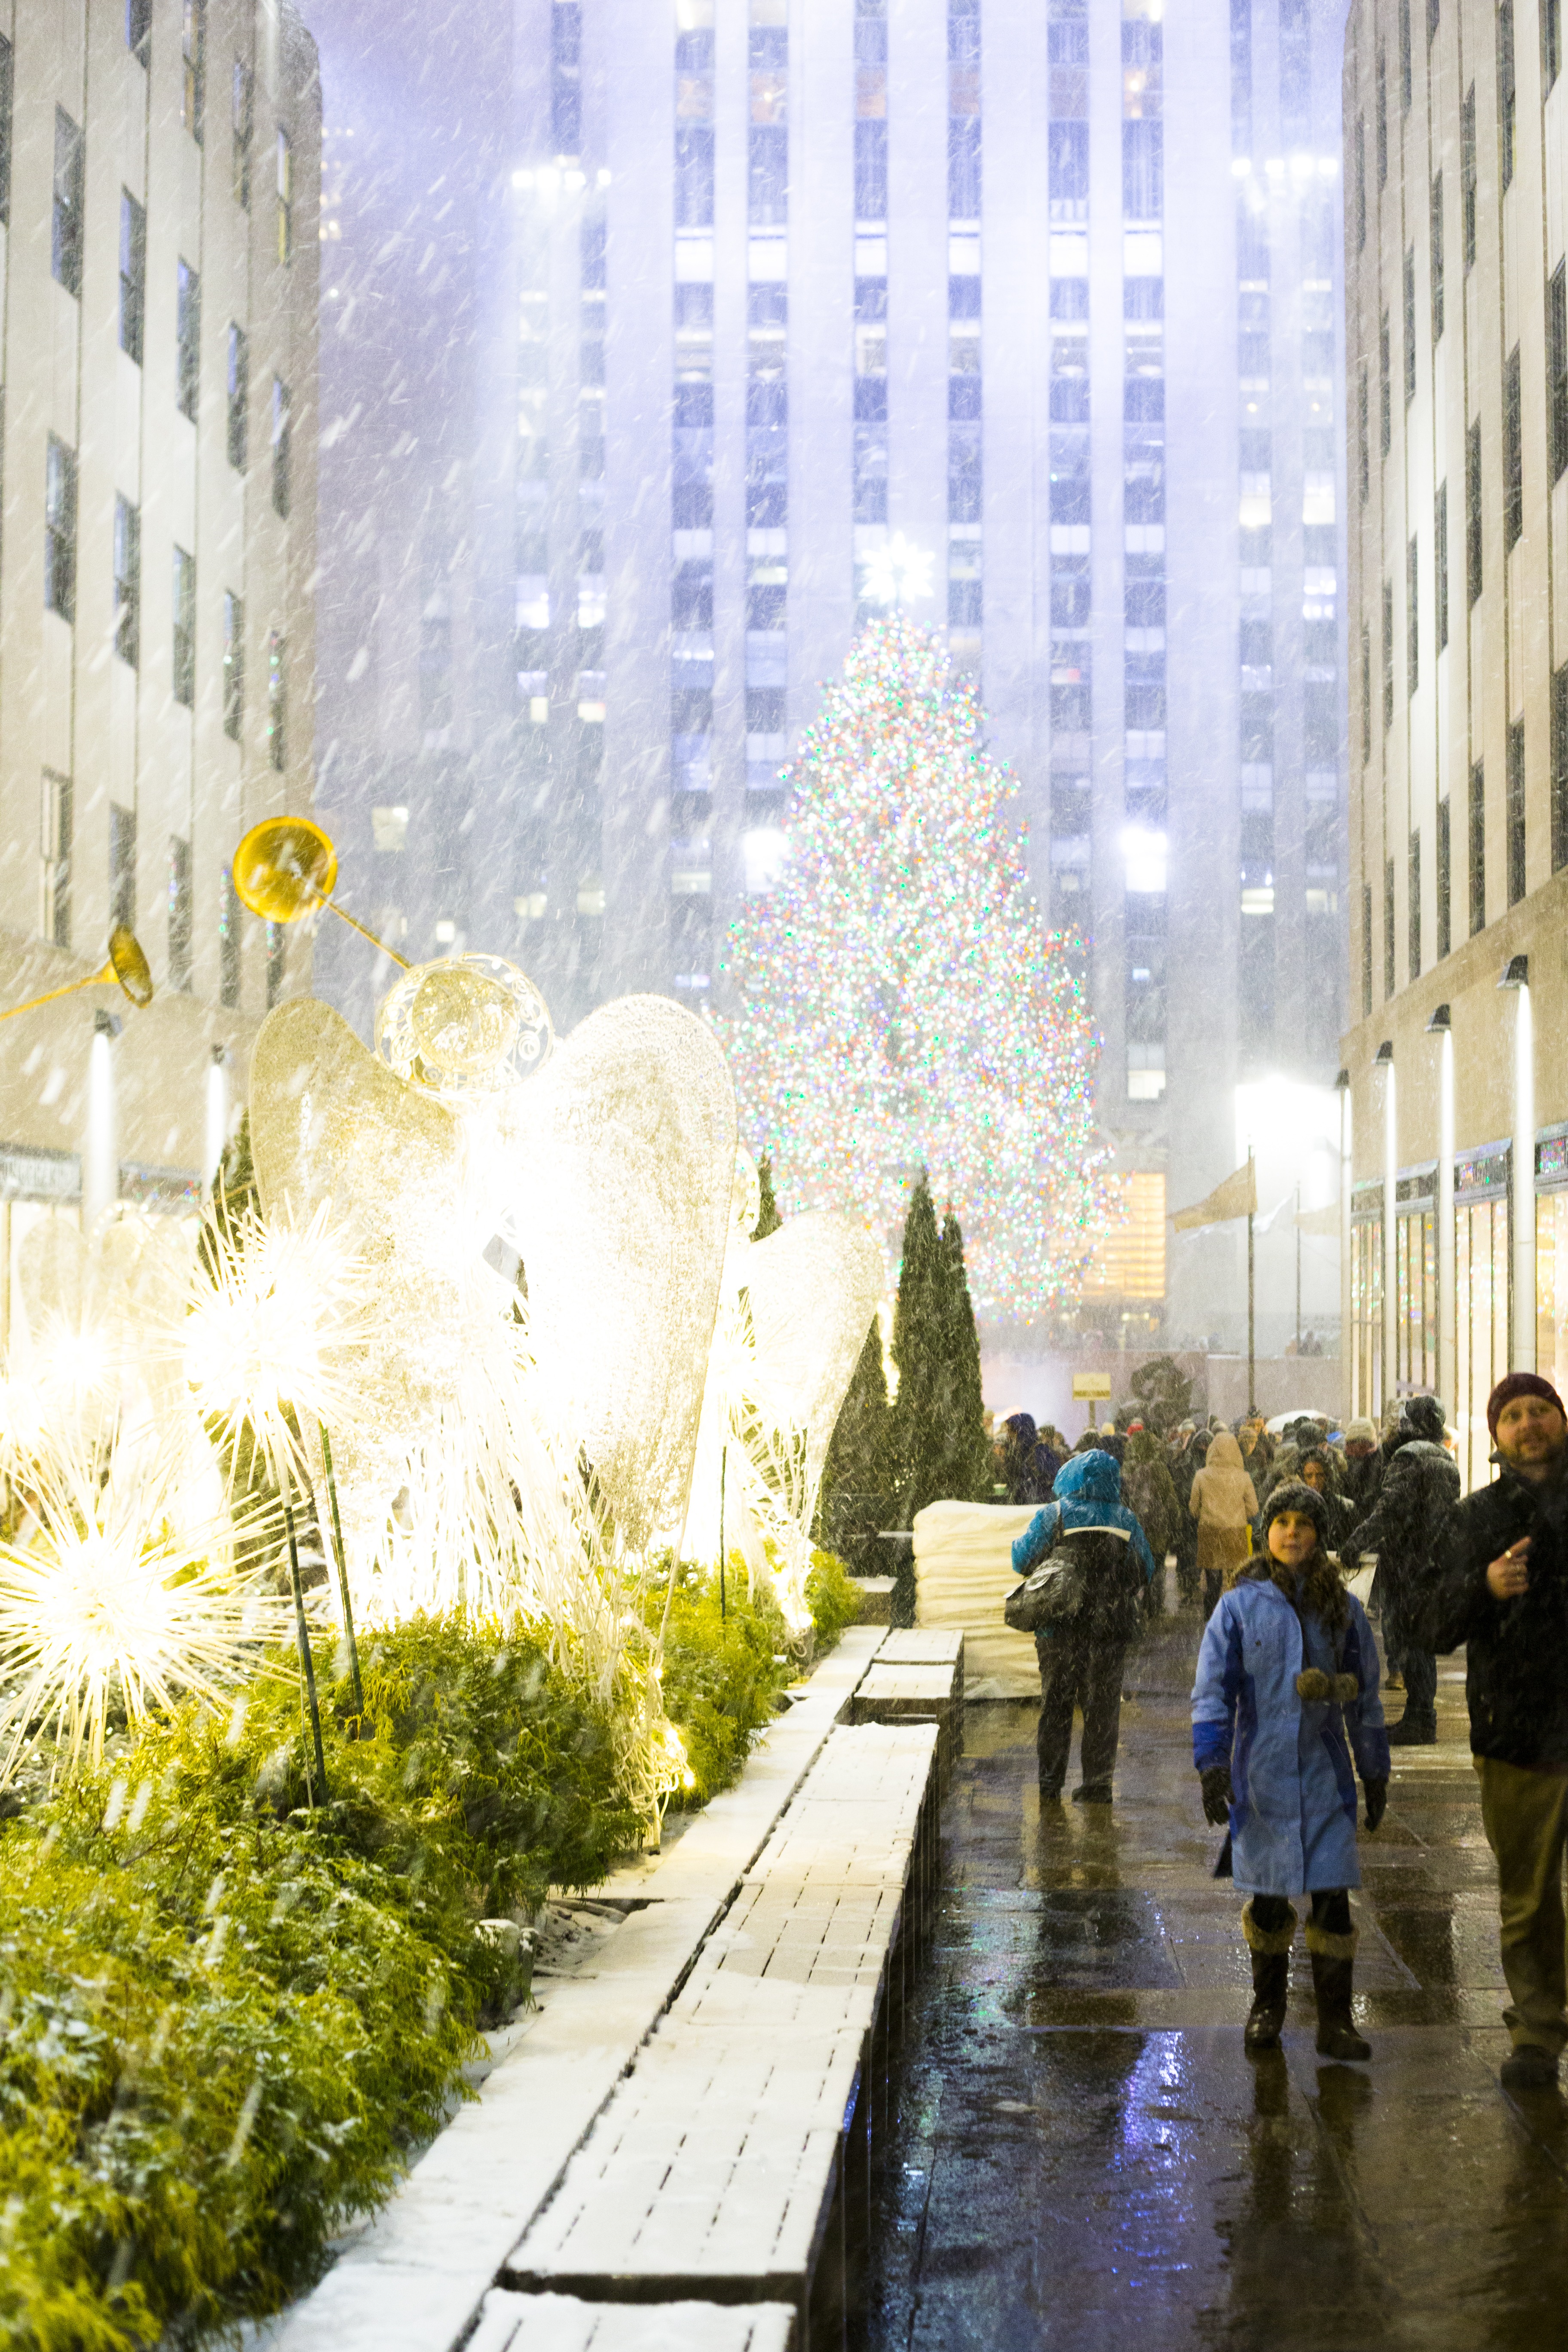
snow, winter, street, sunlight, flower, city, new york, new york city, cityscape, downtown, celebration, reflection, plaza, holiday, christmas, christmas tree, seasonal, angels, urban area, holiday decoration